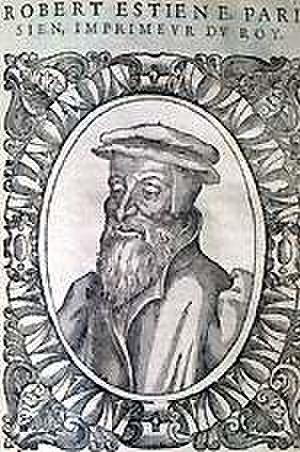
Robert Estienne. Magyar: Robert Estienne. Italiano: Robert Estienne. Latina: Robertus Stephanus.
Robert Estienne, né en 1503 à Paris et mort le 7 septembre 1559 à Genève, est un lexicographe et imprimeur français. François Iᵉʳ le nomme, avant 1539, imprimeur royal pour l'hébreu et le latin, ainsi que pour le grec à partir de 1544.
Jan Utenhove, né à Gand en 1516 et mort à Londres le 6 janvier 1566, est un auteur originaire des anciens Pays-Bas et surtout connu par des traductions en néerlandais des Psaumes et du Nouveau Testament.